John Grosvenor

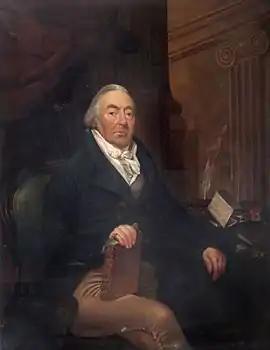
John Grosvenor, 1812 painting by Thomas Leeming

He was born at Oxford, the son of Stephen Grosvenor, sub-treasurer of Christ Church. He received medical education in Worcester and the London hospitals, and later became anatomical surgeon on Matthew Lee's foundation at Christ Church.